Four harmonious animals

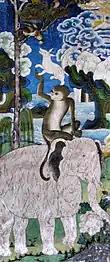

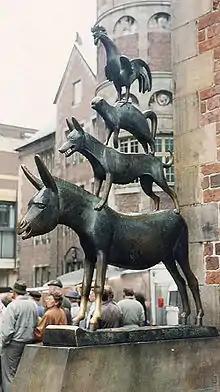

Communal harmony and respect for seniority are the main moral of the story. Such respect stands in contrast with a pecking-order according to strength, size and power: it is which is most respected, not the elephant. Although the Buddha did sometimes downplay the value respecting older people merely for their age, in this story he illustrates that a senior person should nonetheless be respected for their experience, because, as Tachibana points out, "the maturity of age is generally the sign of much experience". However, the story led to the establishment of several rules of conduct with regard to respect for seniority in the context of the monastic life, in which the as a monk ('; ') is measured, rather than . Buddhist monk Thanissaro Bhikkhu explains the relation between respect for seniority and harmony, drawing from the story: "A hierarchy based on seniority, however, is both objective and, in the long run, less oppressive: one's place in the hierarchy is not a measure of one's worth. Such a hierarchy also discourages the pride and competition that would come if bhikkhus could fight their way up the hierarchy by outdoing the measurable merit of others."